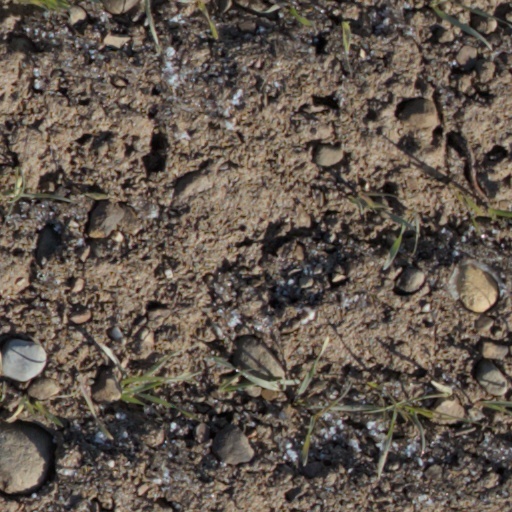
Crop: wheat